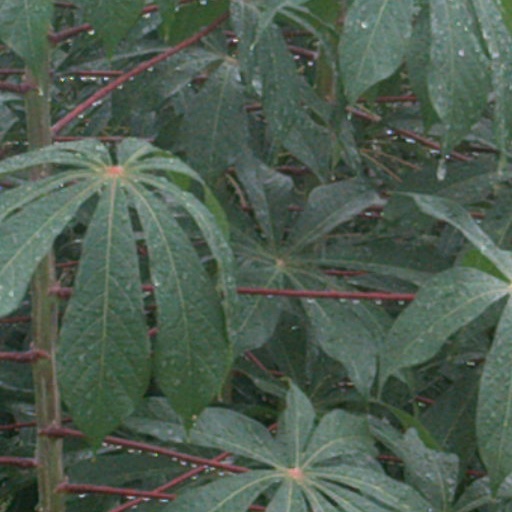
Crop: cassava